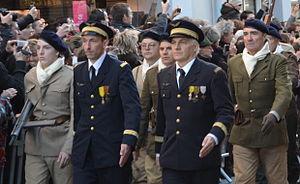
Cérémonie du 70e anniversaire du défilé du 11 novembre 1943 à Oyonnax, le 11 novembre 2013. En uniformes bleus, Henri Romans-Petit et Henry Jaboulay.
Le défilé du 11 novembre 1943 à Oyonnax est l'une des actions les plus emblématiques de l'histoire du maquis de l'Ain et du Haut-Jura et de la Résistance intérieure française. Durant la Seconde Guerre mondiale, alors que le gouvernement du maréchal Philippe Pétain interdit toutes cérémonies commémoratives de l'armistice de 1918, les chefs du maquis décident de passer outre l'interdiction et organisent un défilé dans les rues d'Oyonnax, en zone occupée. Le maquis subit des représailles et, par la suite, le maire de la ville ainsi qu'un de ses adjoints sont fusillés. L'événement est rapidement médiatisé, notamment le 31 décembre 1943 dans un faux numéro du Nouvelliste. La presse anglo-saxonne relaie l'information tandis qu'Emmanuel d'Astier de La Vigerie en informe lui-même Winston Churchill. C'est ce défilé qui aurait achevé de le convaincre de la nécessité d'armer la Résistance française.
Les maquis de l'Ain et du Haut-Jura sont des groupes de résistants français et étrangers qui ont opéré et trouvé refuge dans les montagnes et forêts du Bugey et du Haut-Jura durant la Seconde Guerre mondiale.
Henry Jaboulay, né le 5 août 1897 à Izieux et mort le 11 juin 1977 à Johannesburg, est un résistant français des maquis de l'Ain et du Haut-Jura, Compagnon de la Libération.